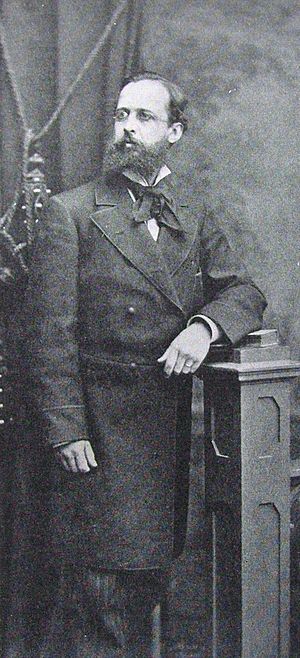
Anton Nyström
Anton Kristen Nyström var en svensk læge, forelæser og forfatter samt grundlægger af Stockholms arbetarinstitut i 1880.